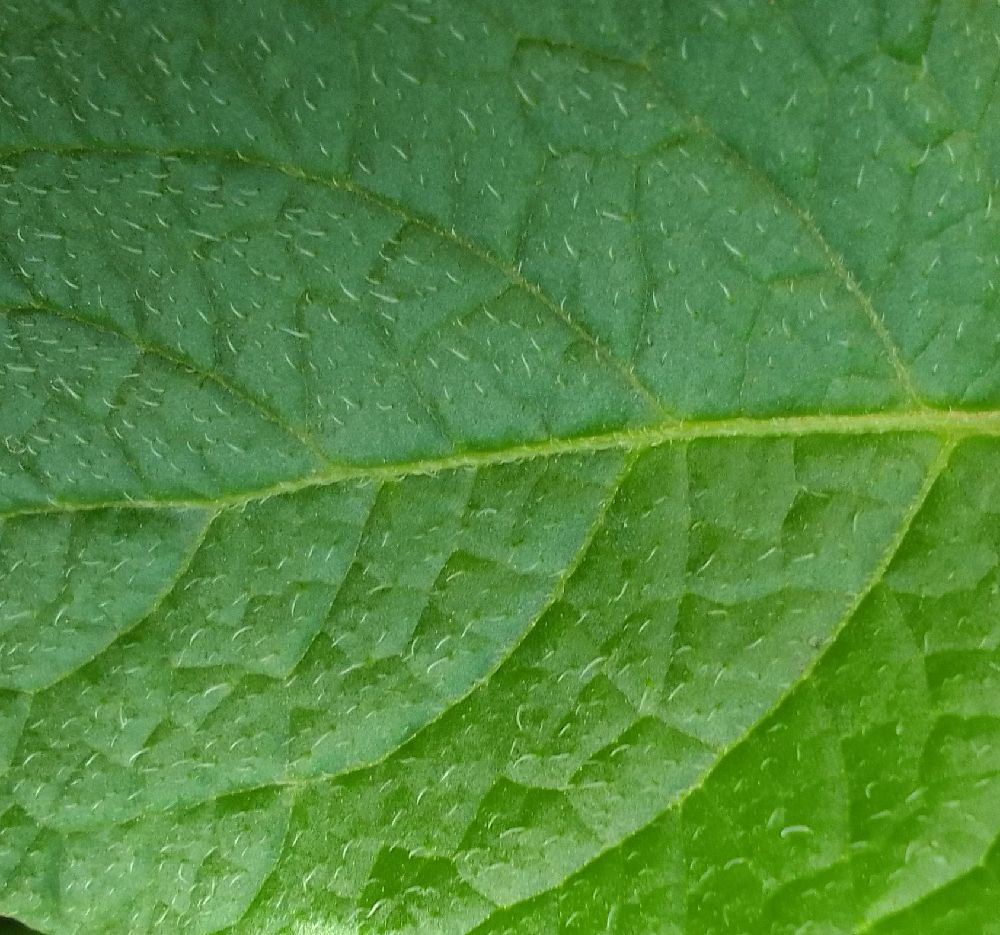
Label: Healthy